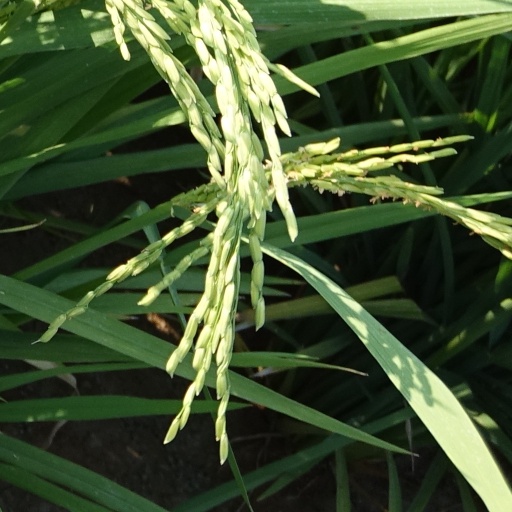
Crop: rice